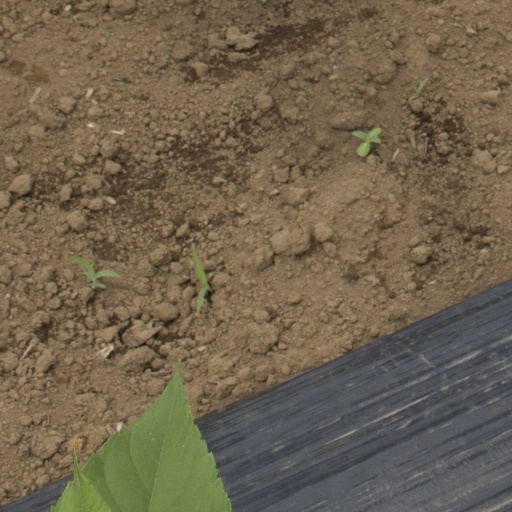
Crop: Jerusalem artichoke